Jamón ibérico

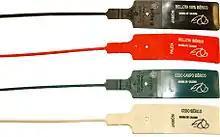
Regulatory "ibérico" tags, in order of quality

The hams are labeled according to the pigs' diet and the percentage of the pigs' Iberian ancestry, with an acorn diet and pure-bred Iberians being most desirable. The current labeling system, based on a series of color-coded labels, was phased in starting in January 2014.